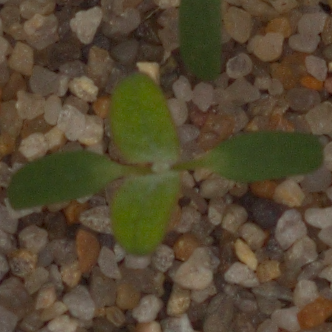
Label: fat_hen